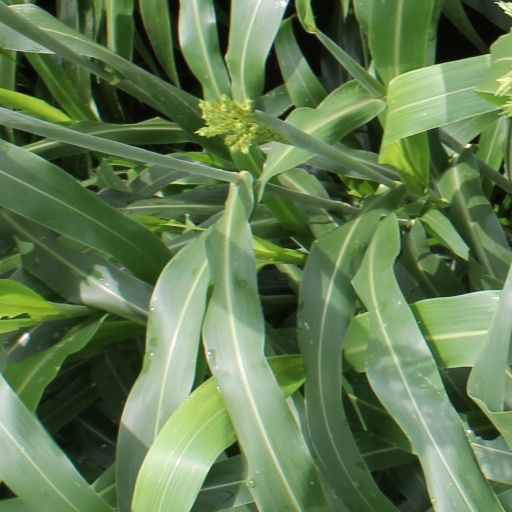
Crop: sorghum